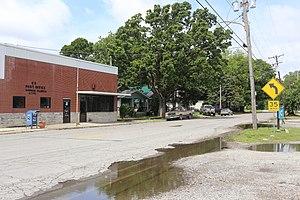
Gorham est un village du comté de Jackson dans l'Illinois, aux États-Unis. Situé au centre du comté, il est incorporé le 13 février 1913.